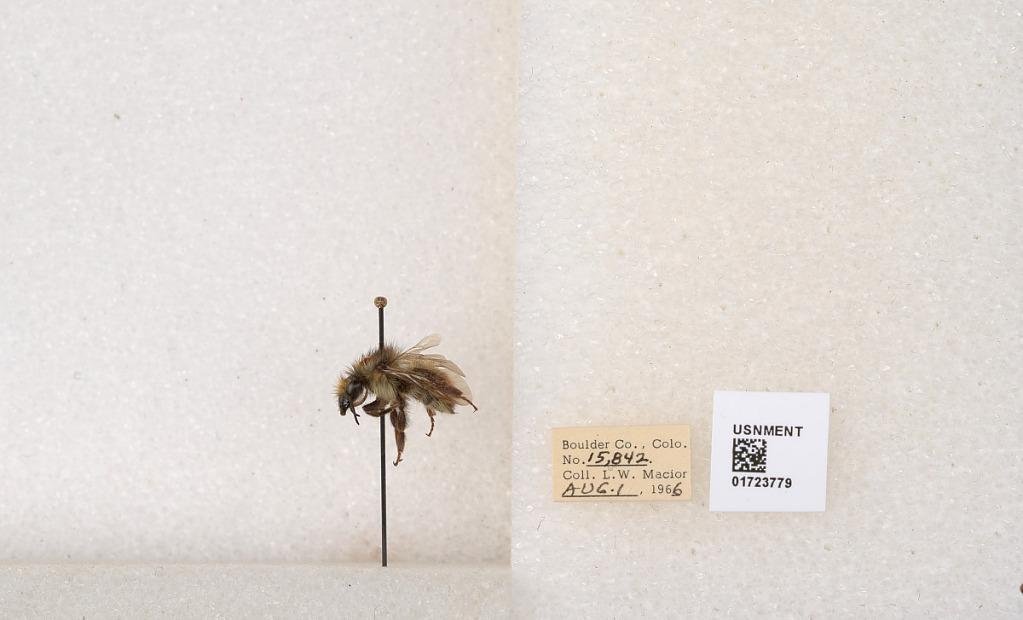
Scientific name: Bombus flavifrons Cresson
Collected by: L. Macior
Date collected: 1966-8-1
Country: United States
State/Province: Colorado
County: Boulder
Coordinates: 40.0925, -105.358